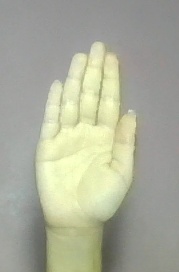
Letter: seen